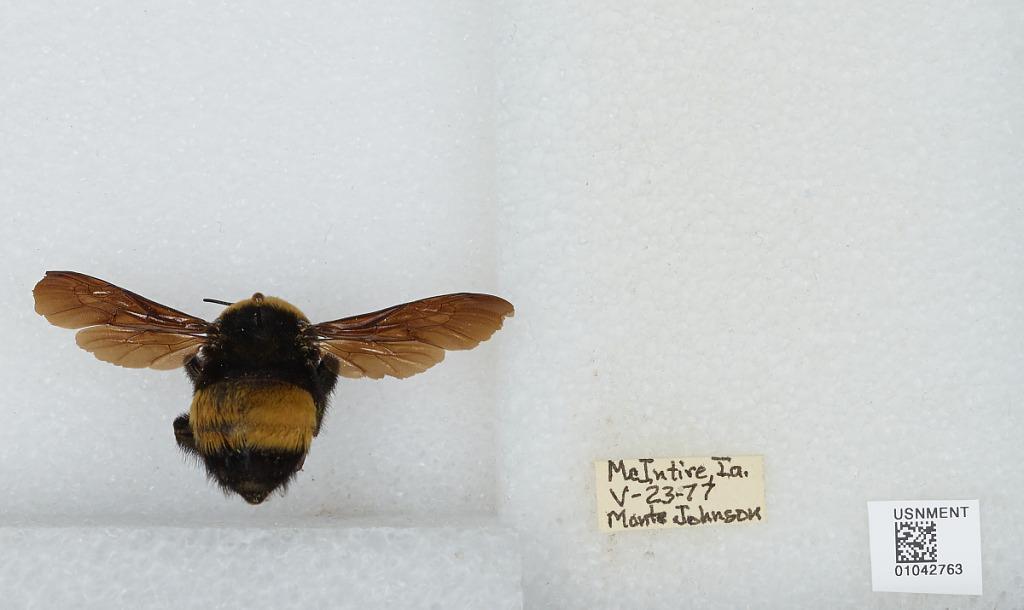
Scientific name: Bombus sp.
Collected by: M. Johnson
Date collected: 1977-5-23
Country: United States
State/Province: Iowa
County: Mitchell
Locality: McIntire
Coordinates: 43.4367, -92.5958